Asha (Wish)

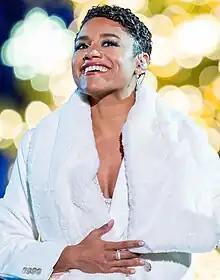
Ariana DeBose is the voice of Asha in "Wish".

Ariana DeBose's casting in the role of Asha was revealed at D23 Expo on 9 September 2022. She was approached by Walt Disney Animation Studios after the premiere of "West Side Story" (2021)"." After speaking to Buck and learning about the story, she said that she "cried like a baby" due to being a Disney fan in childhood. While recording the dialogue for Asha, she was inspired by earlier Disney heroines, including Cinderella, Mulan and Raya. She was particularly proud of her character, saying "She has braids, she has freckles, and she's beautifully brown", and felt that Asha was leading a new era of Disney heroines. She felt that it was important that female protagonists "don't all have blonde hair and blue eyes". DeBose expressed excitement about voicing a character with a similar appearance and wanted girls to be able to identify with Asha, saying "she's not one thing, she's many, many things".